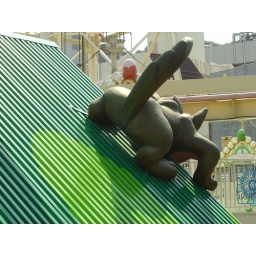
Big but flat. A cat on a roof in the old amusement park in Tokyo.